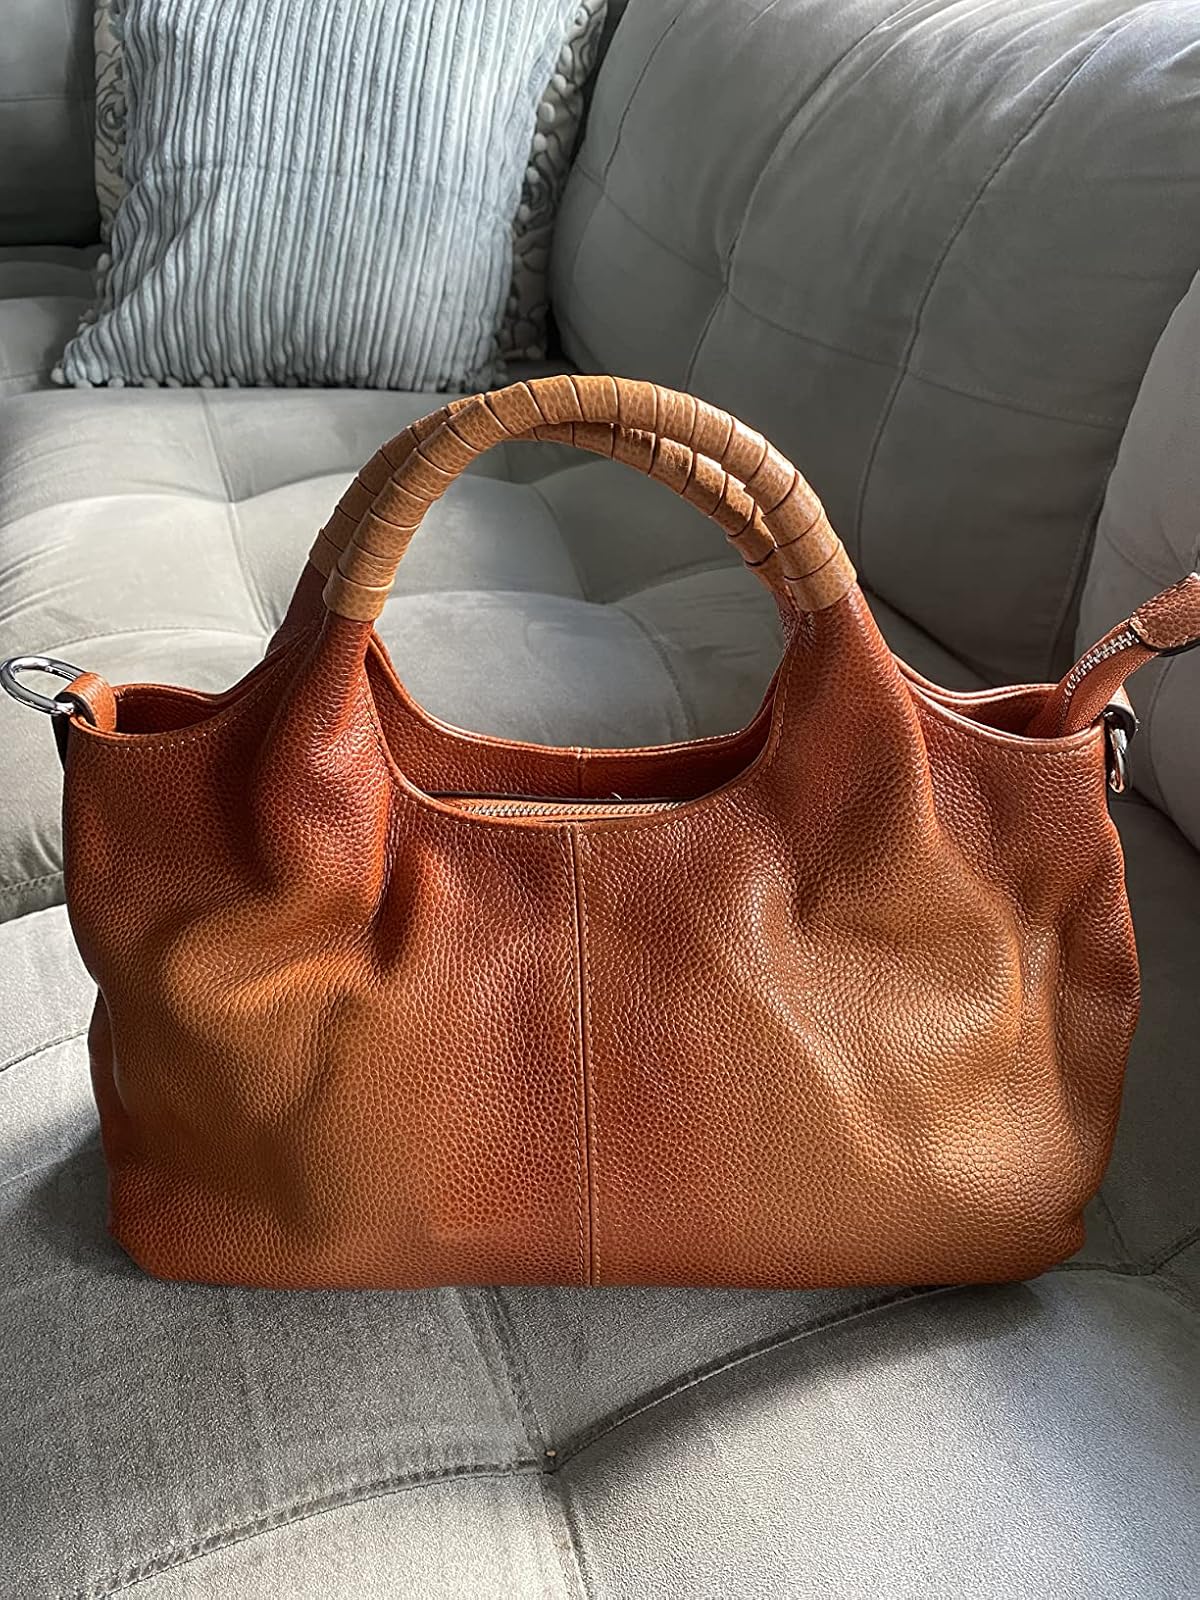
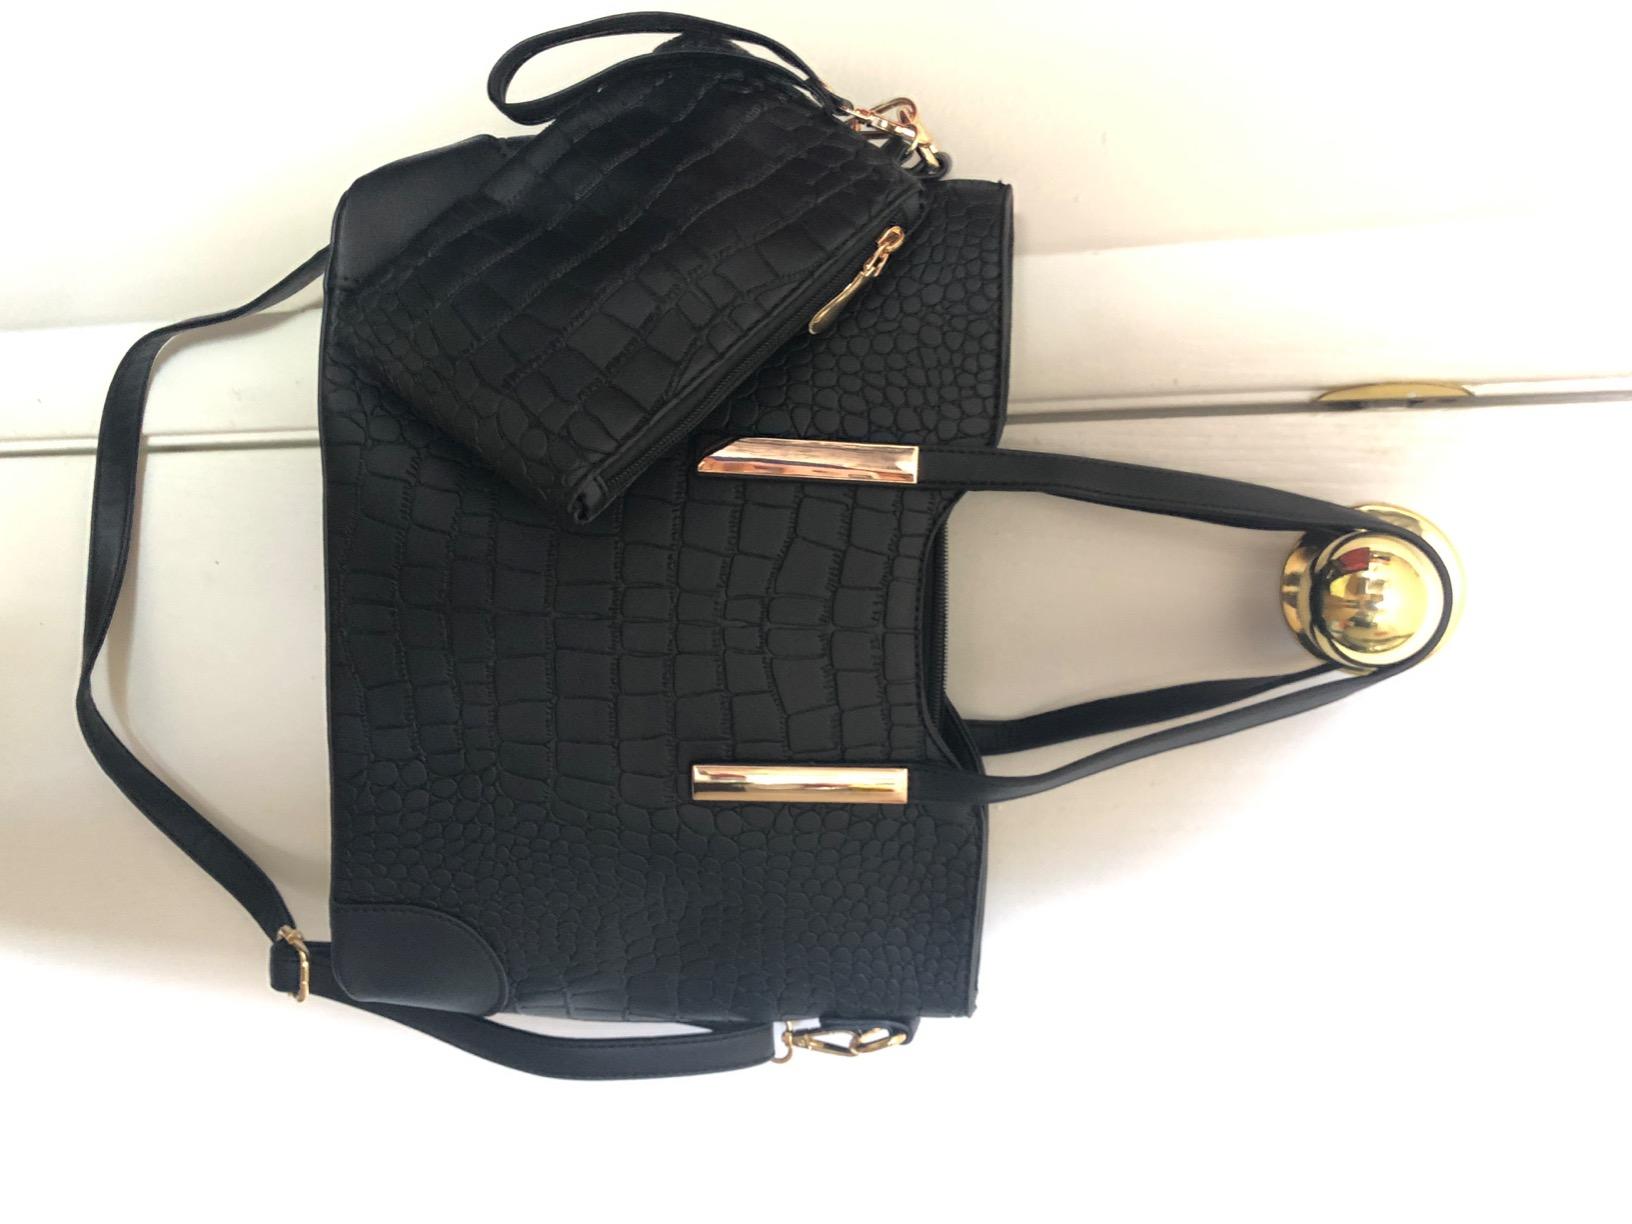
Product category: accessories_handbag
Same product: no